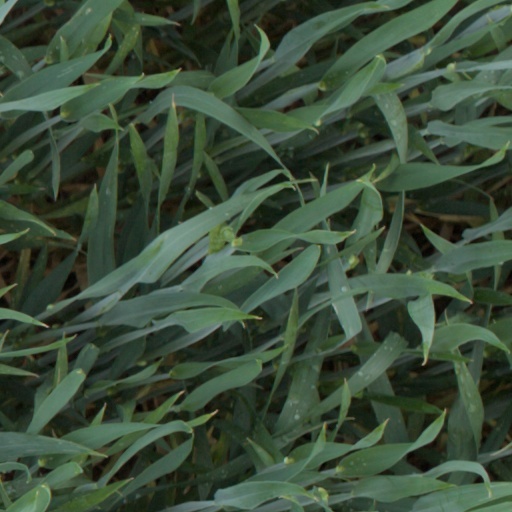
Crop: wheat